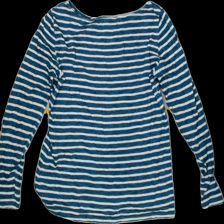
View: back
Type: Top
Category: Ladies
Brand: H&M
Colors: White, Blue
Material: 100% cotton
Pattern: Striped
Cut: C-collar
Size: M
Trend: No trend
Stains: No
Damage: 0
Price range: 50-100
Recommended usage: Reuse